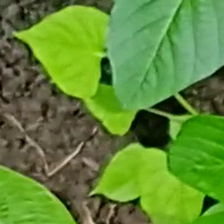
Weed species: Obscure_morning _glory(Ipomoea obscura)